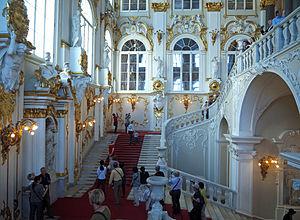
L'escalier du Jourdain est l'escalier principal de la partie nord du Palais d'Hiver, à Saint-Pétersbourg.